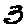
Label: 3